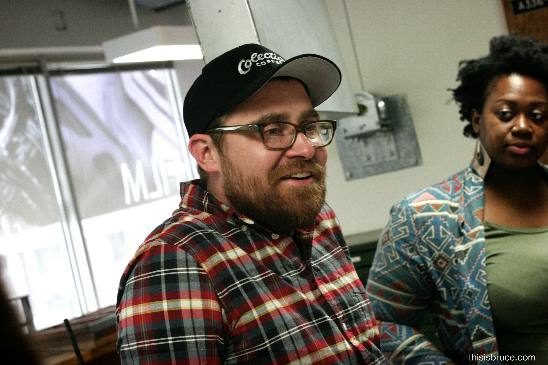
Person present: Yes